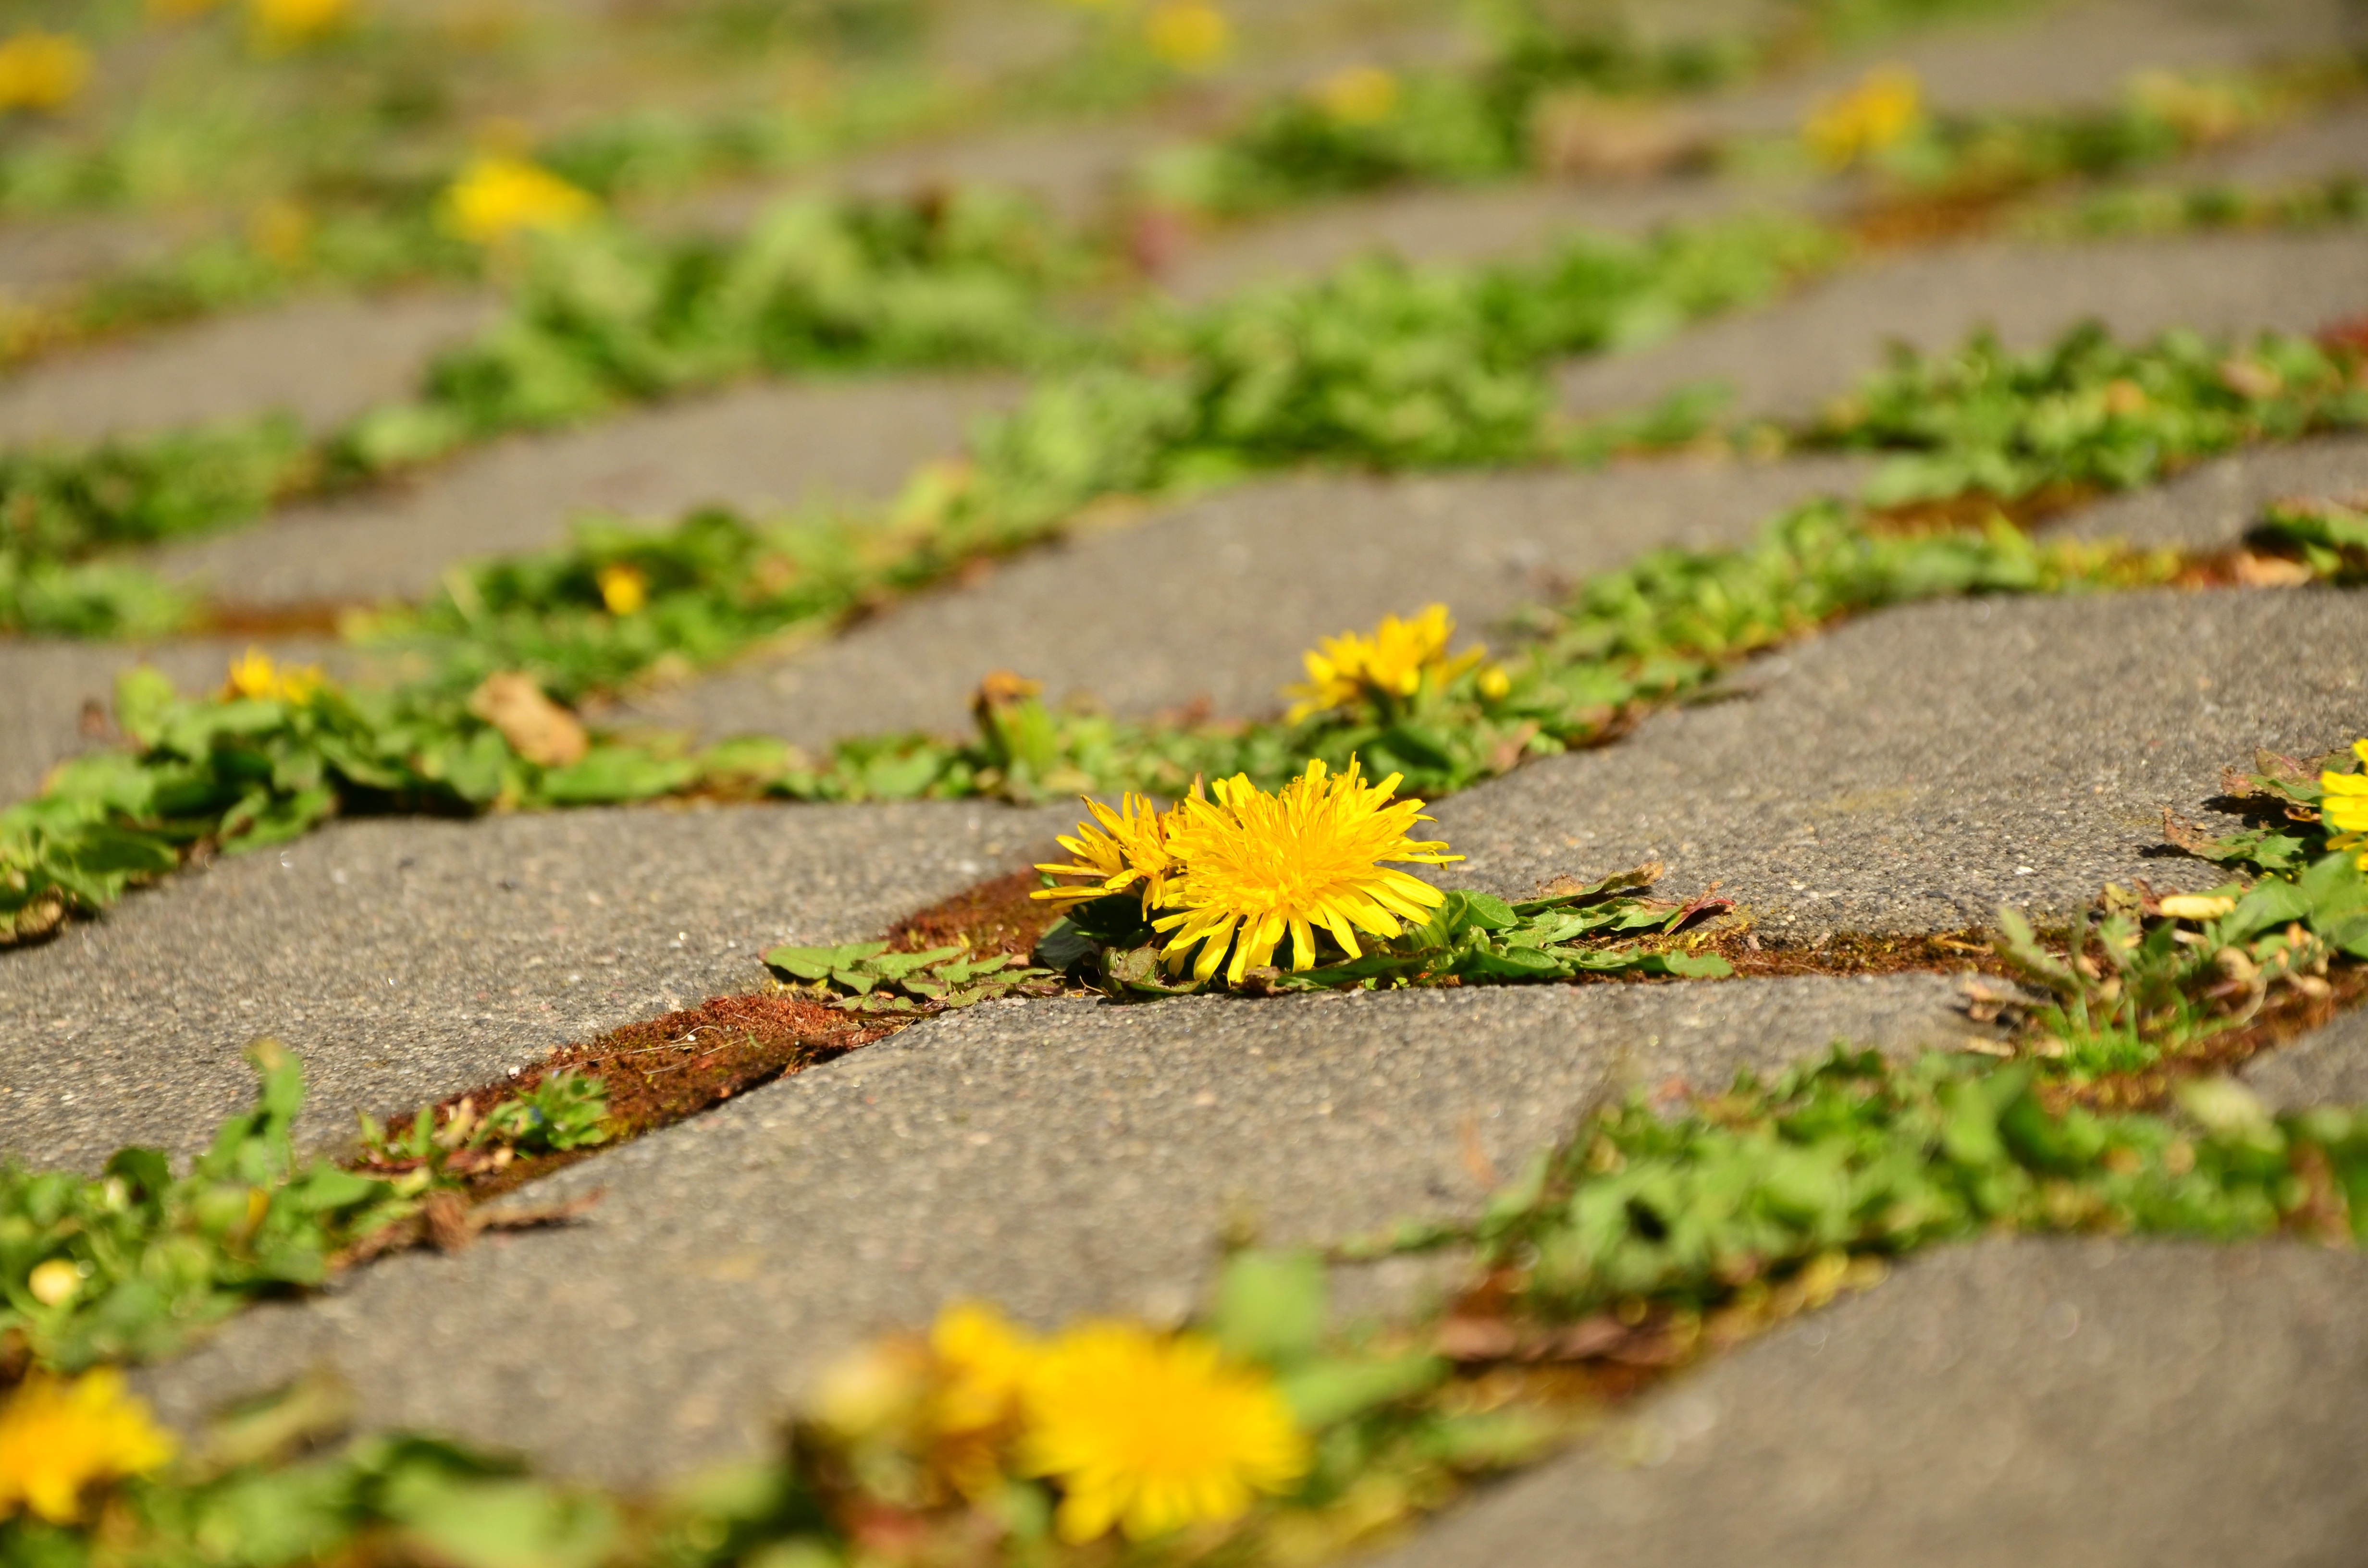
nature, grass, plant, lawn, dandelion, leaf, flower, green, autumn, soil, crack, botany, yellow, garden, flora, season, wildflower, patch, away, paved, road surface, annual plant, land plant, assertiveness